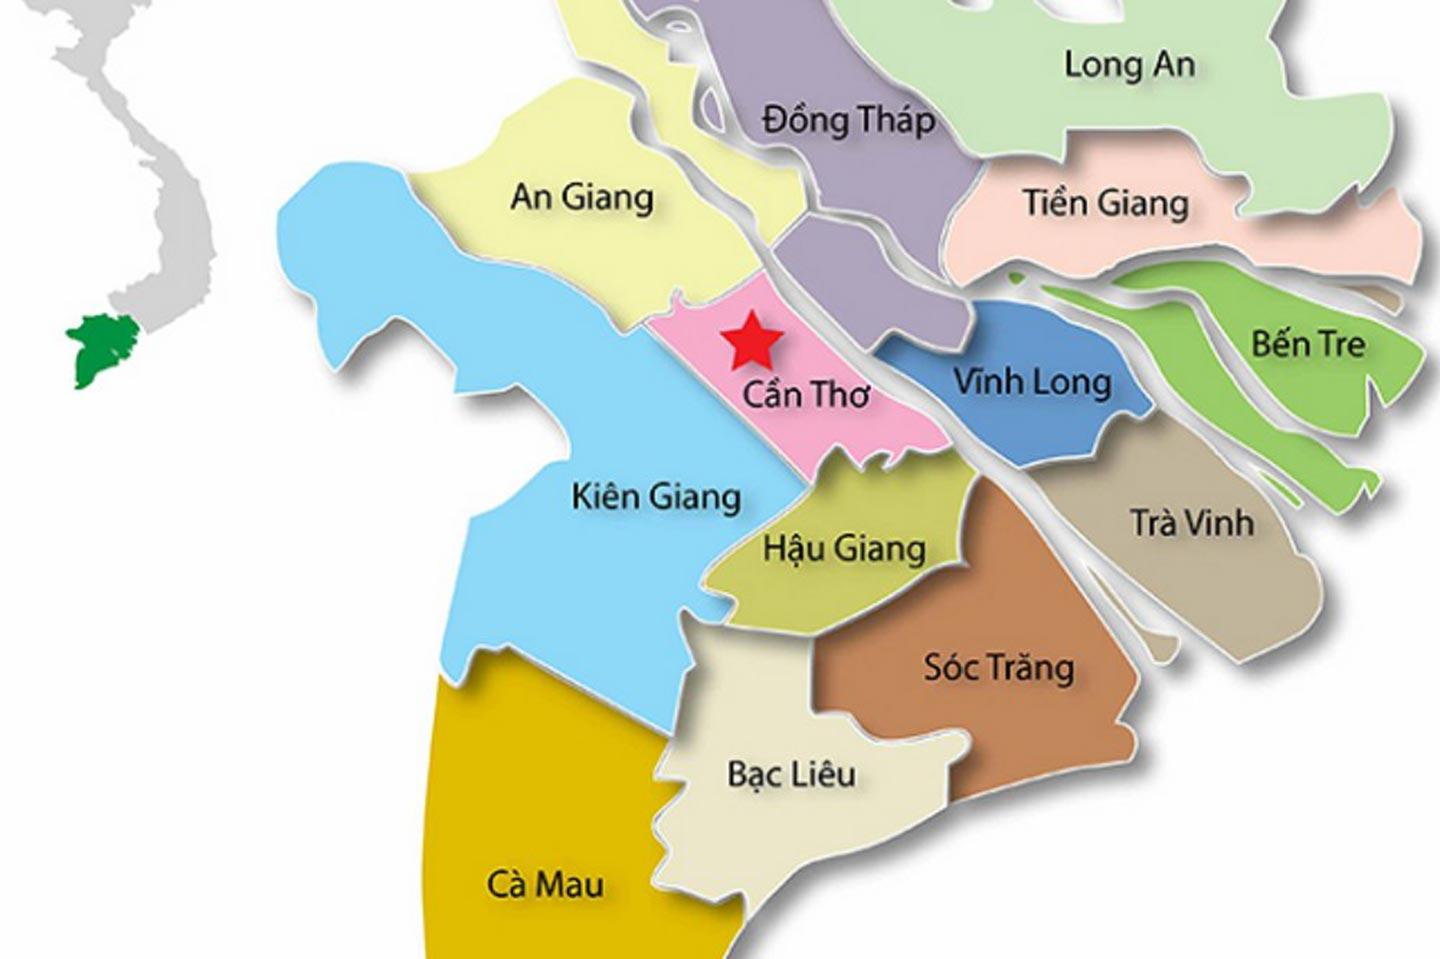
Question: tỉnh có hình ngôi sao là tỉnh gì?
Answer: tỉnh cần thơ